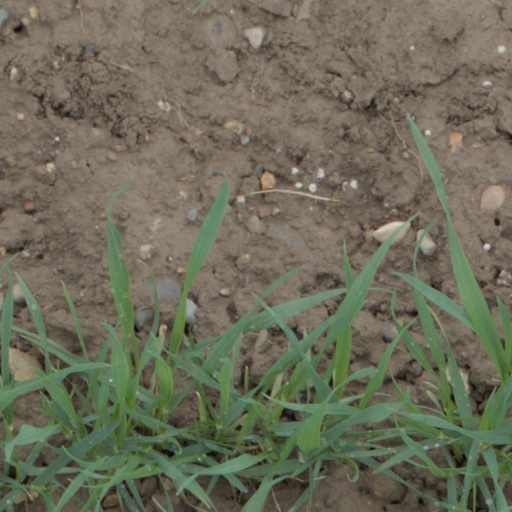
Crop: wheat